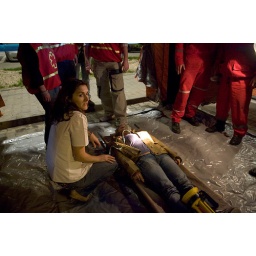
The Volunteers Association for crisis situations participates in an office building fire simulation in Bucharest, 30 october 2007